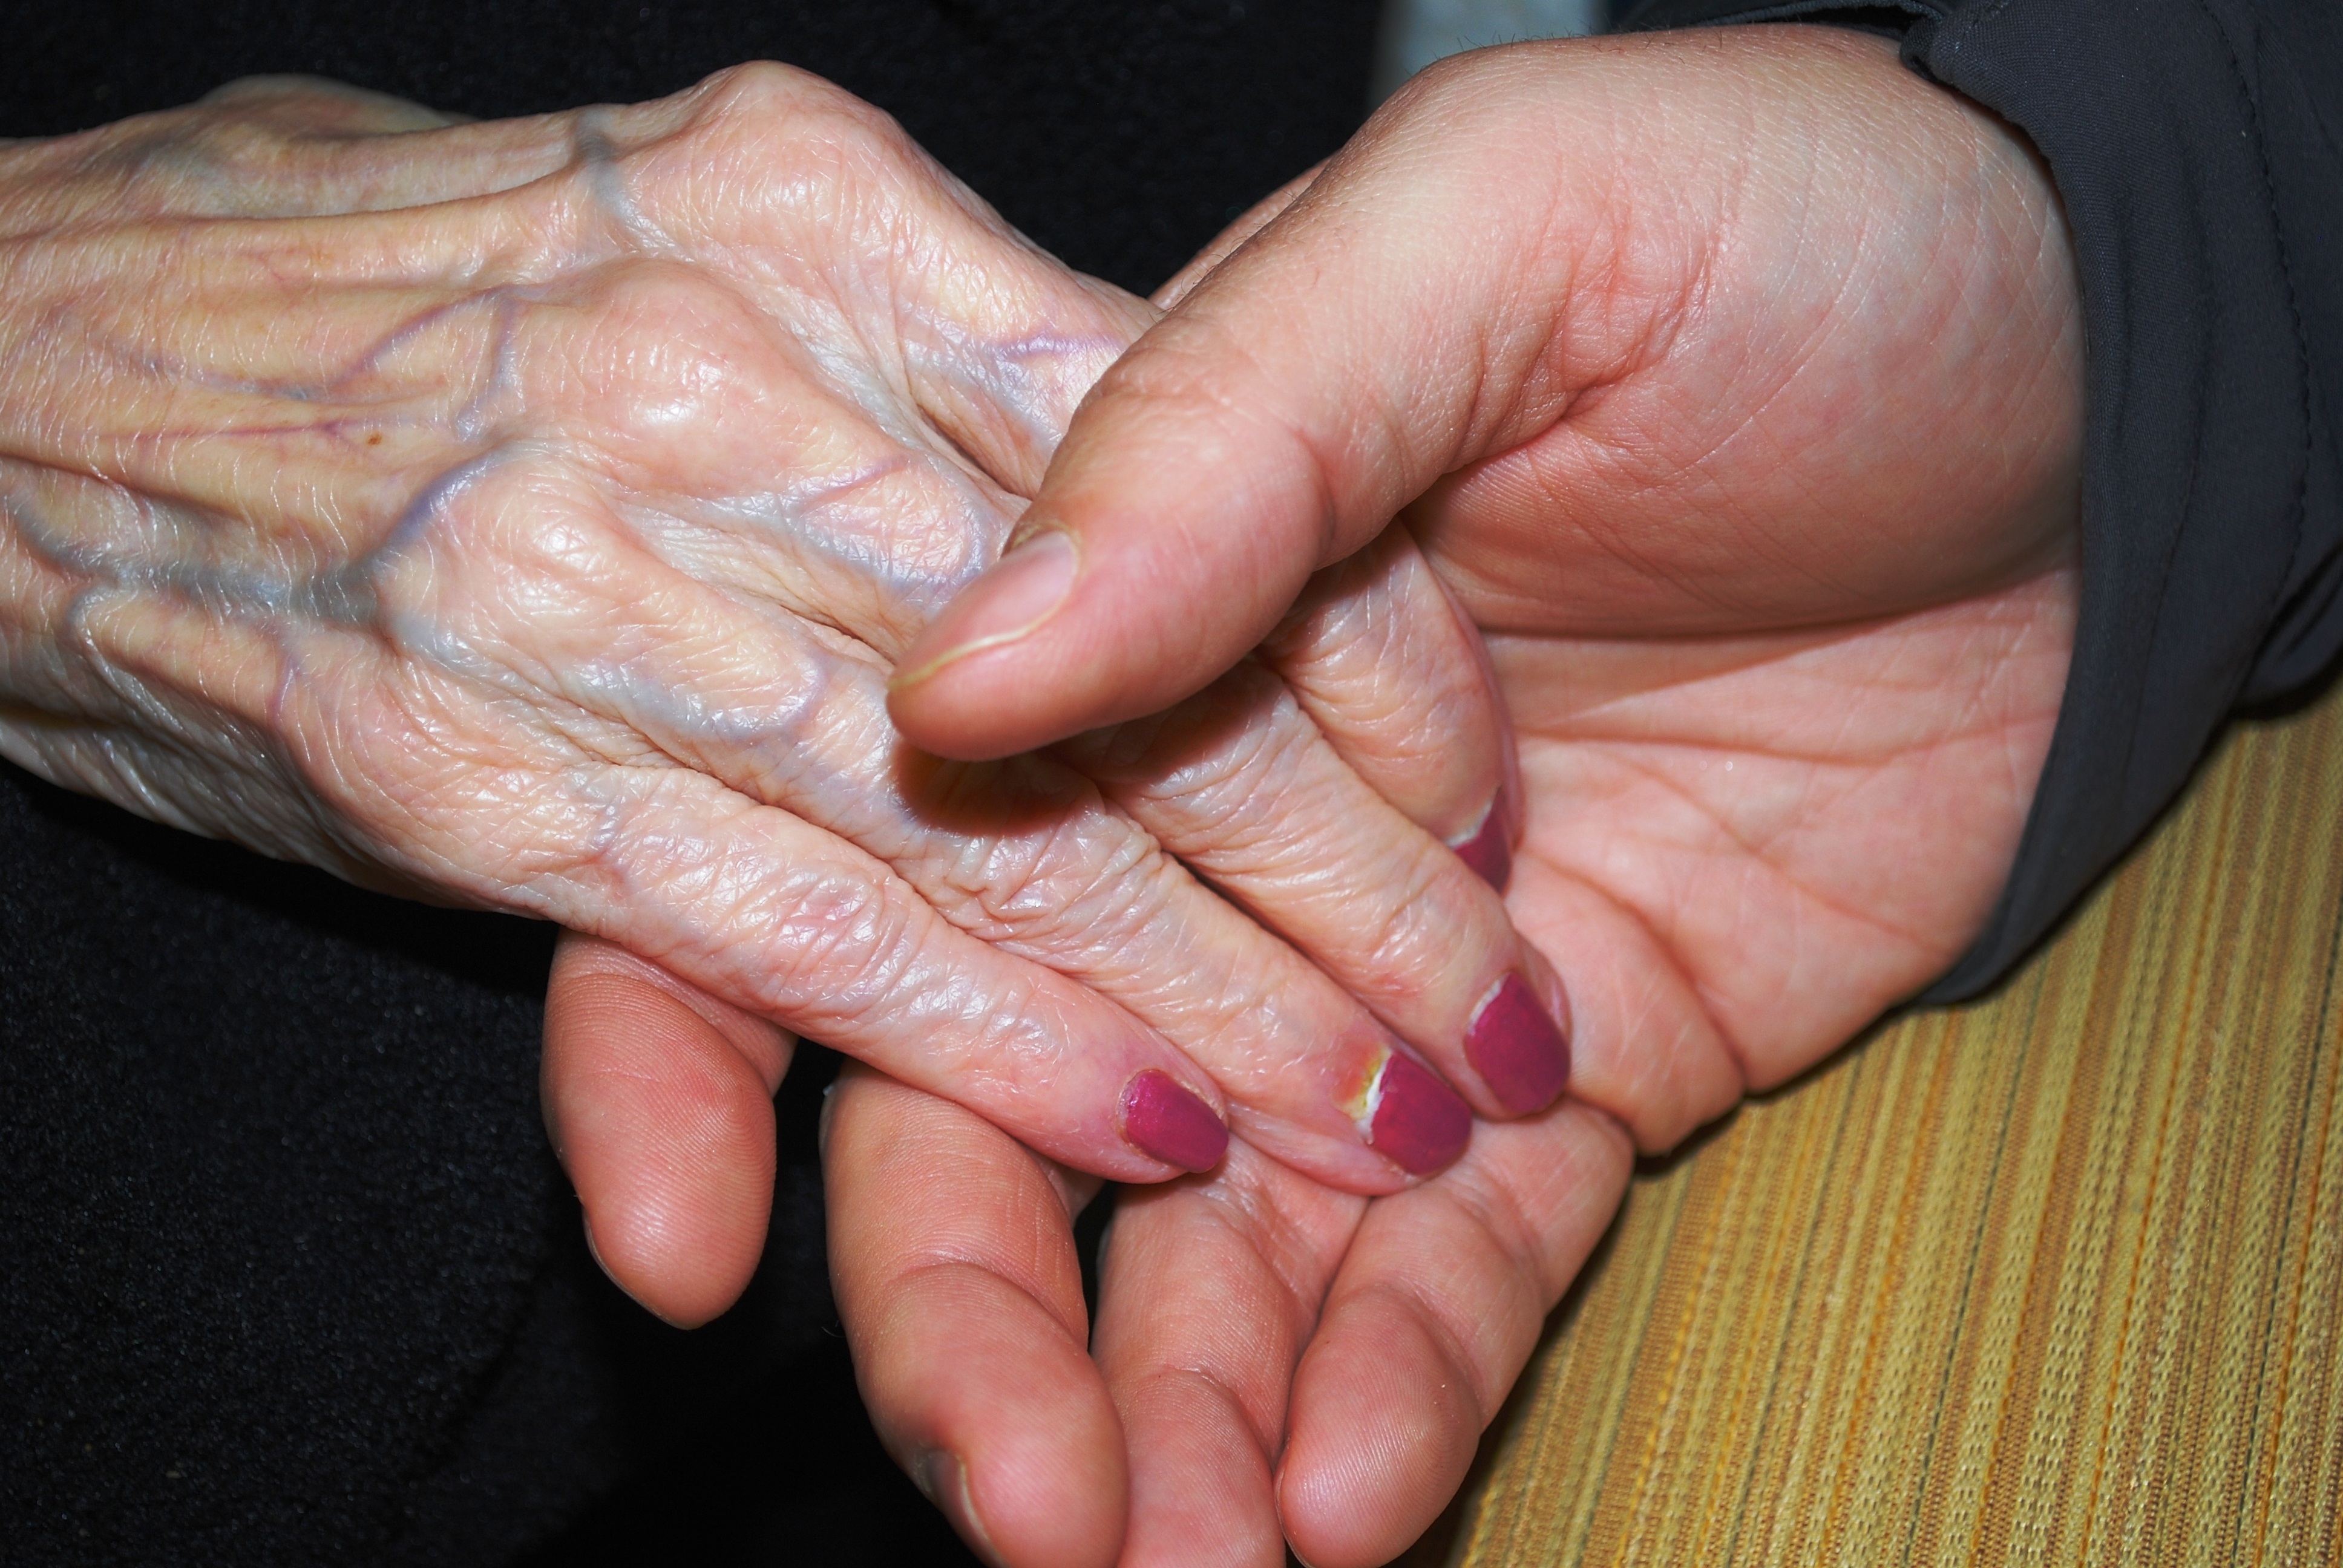
hand, old, leg, finger, arm, nail, muscle, holding hands, mouth, close up, human body, hands, head, skin, senior, nails, organ, elderly, aged, sense